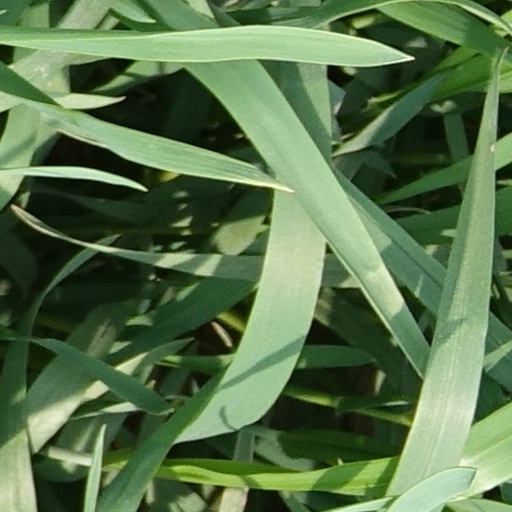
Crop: wheat